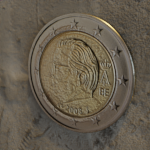
Coin value: 2euro
Country: be
Edition: 2008